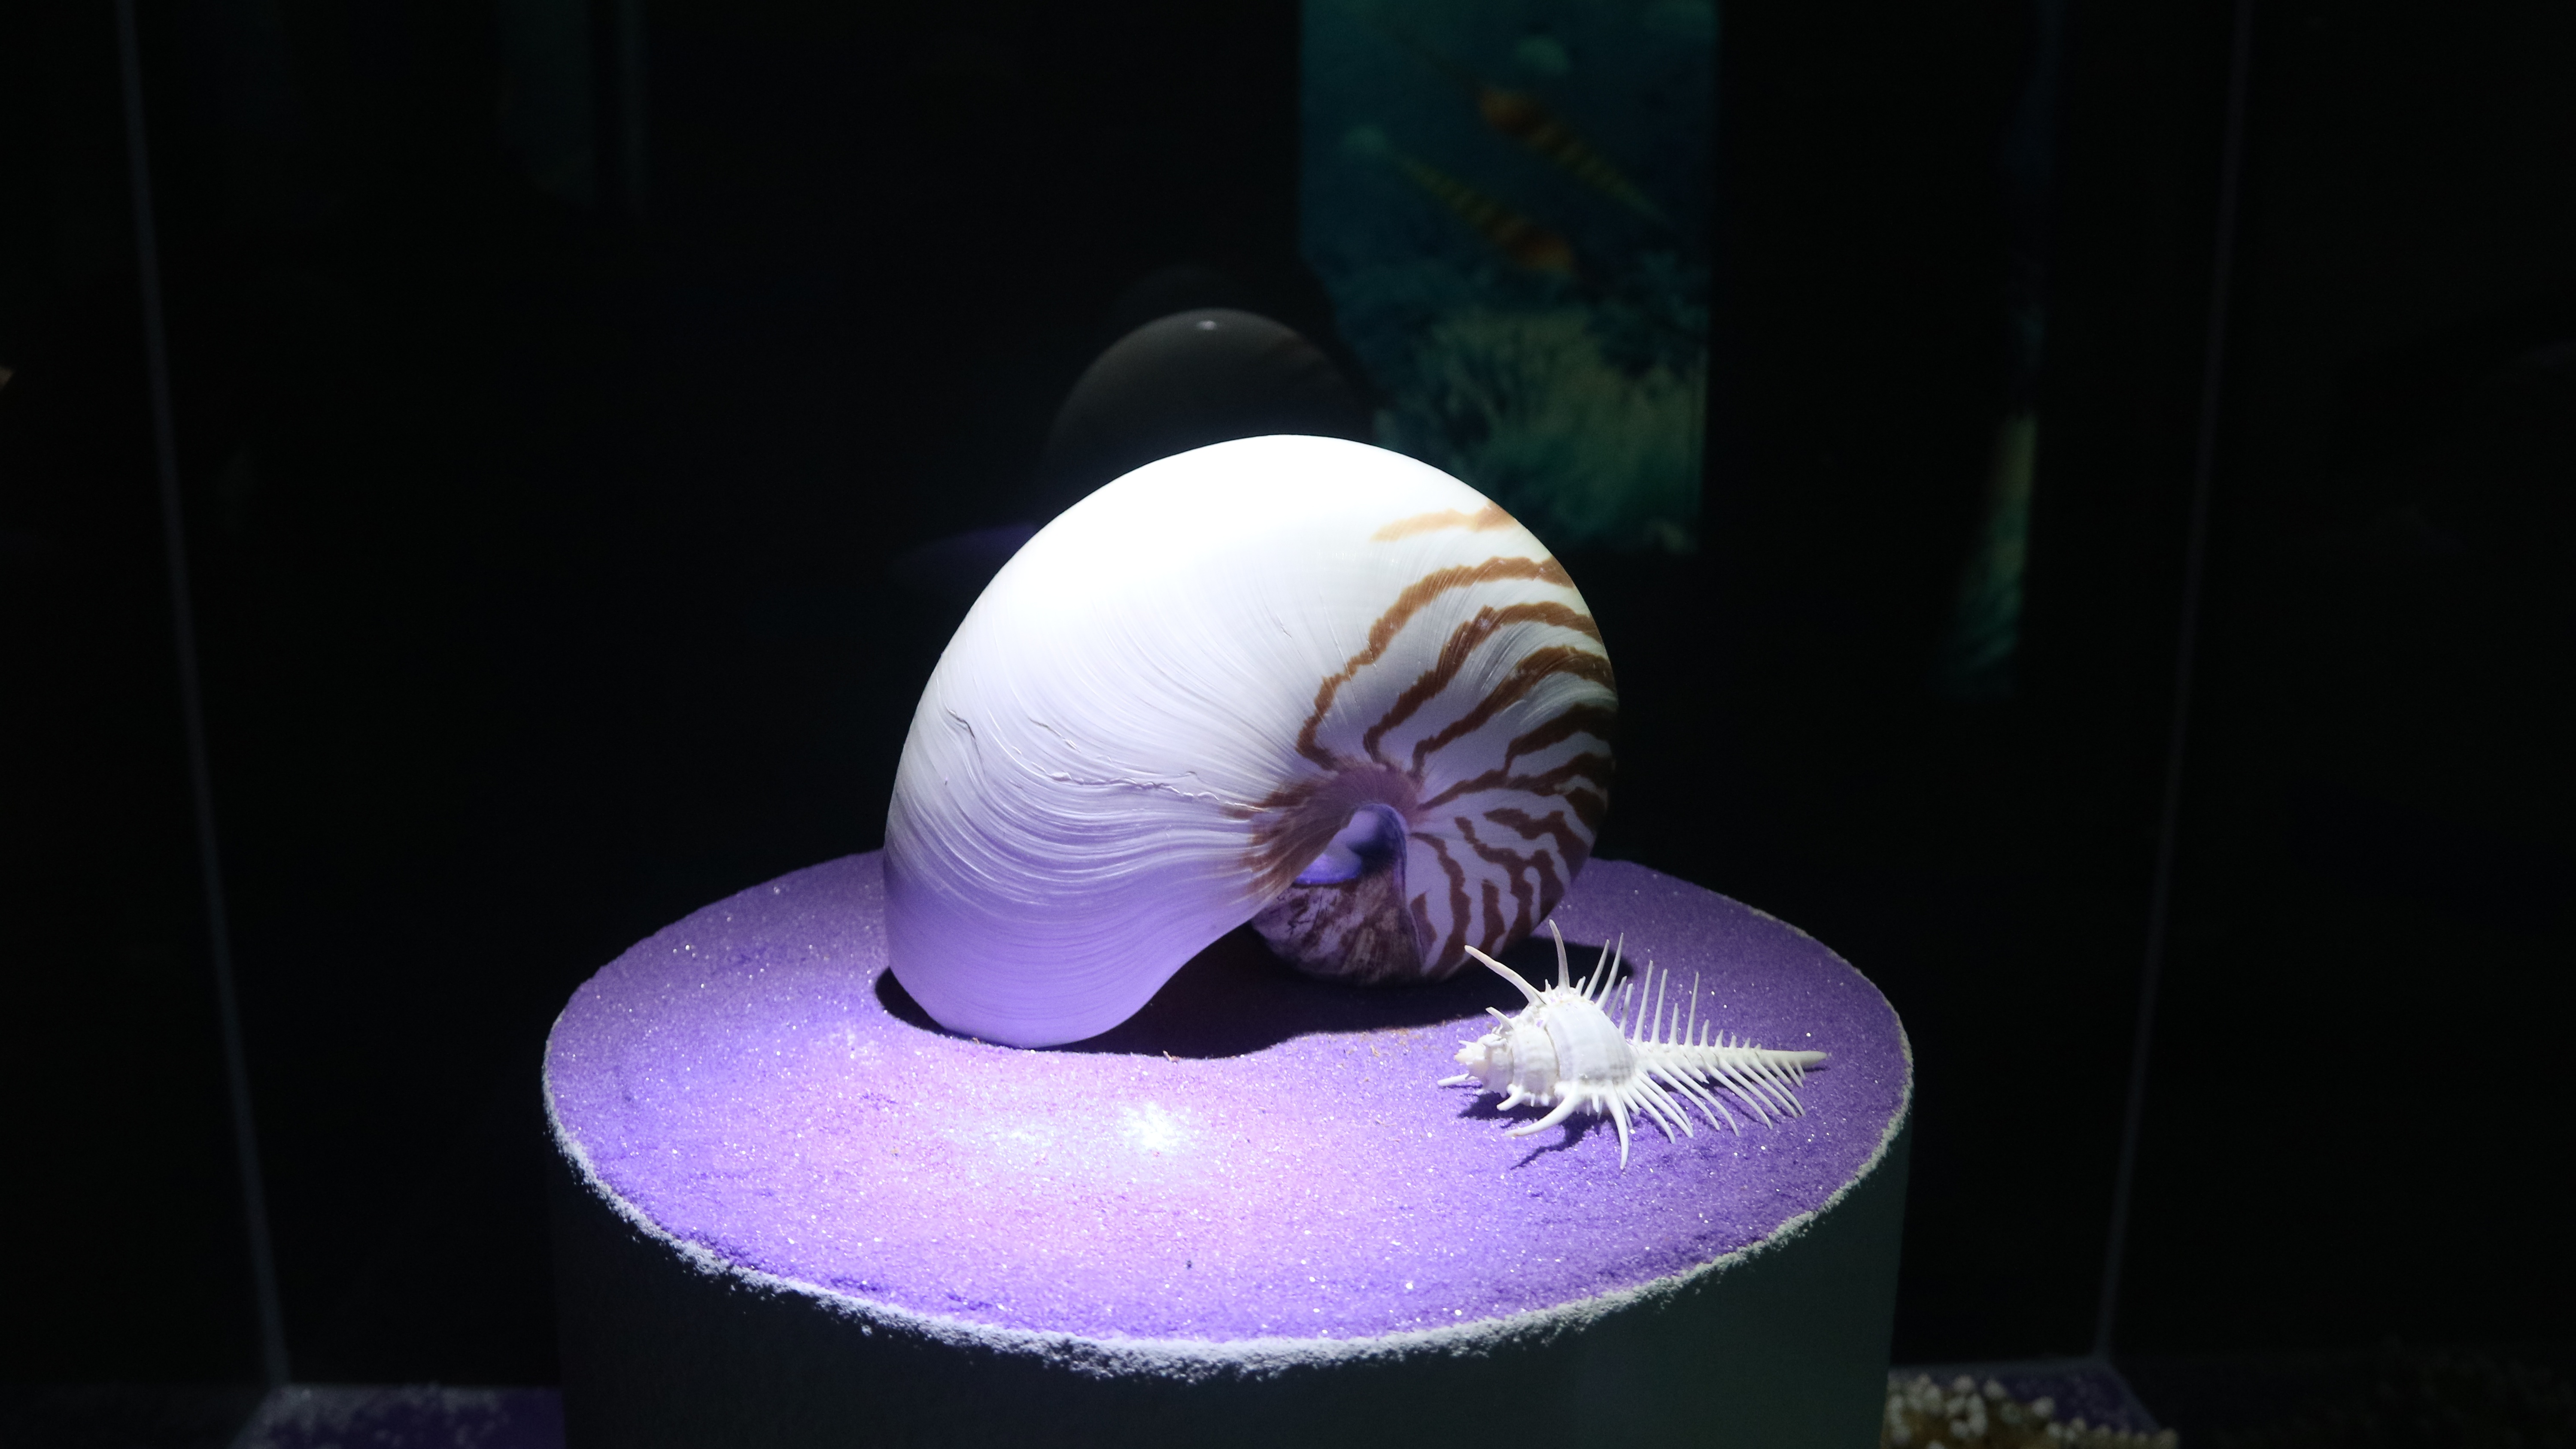
light, color, biology, darkness, blue, shellfish, shell, marine, nautilus